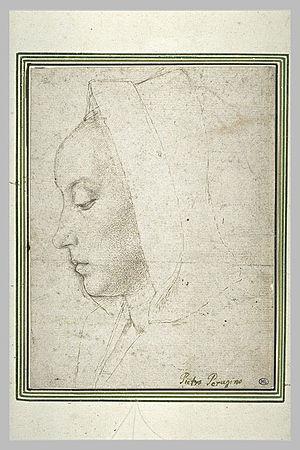
dessin de Jean Hey, dit le maître de Moulins exécuté vers 1480 représentant une femme de profil. Conservé au musée du Louvre, inv RF 31039.
La Nativité avec le portrait du cardinal Jean Rolin, est une peinture à l'huile sur bois attribuée au dit Maître de Moulins datant de 1480 et conservée au musée Rolin de la ville d'Autun.
Jean Hey, également connu comme Le Maître de Moulins et Jean Hay, est un peintre, dessinateur de cartons et enlumineur français actif entre 1475 et 1505.